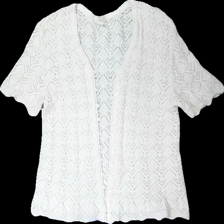
View: front
Type: Cardigan
Category: Ladies
Brand: Not in the list
Brand text on label: Evelyn Selection
Colors: White
Material: 53% cott, 47% acry
Pattern: Other
Cut: Regular
Season: Summer
Price range: 50-100
Recommended usage: Reuse
Description: White, short-sleeved, knitted cardigan from Evelyn Selection, size unknwon. Good condition.